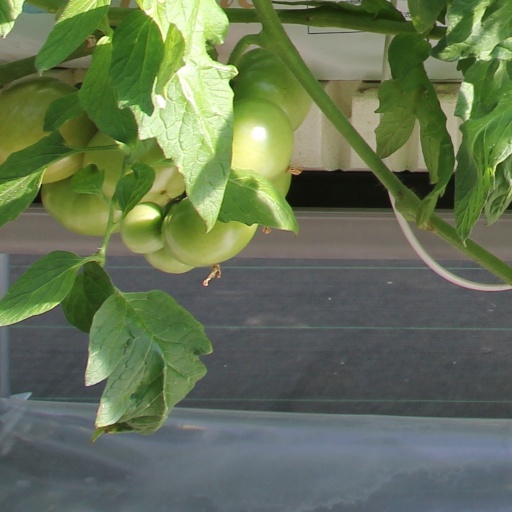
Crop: tomato